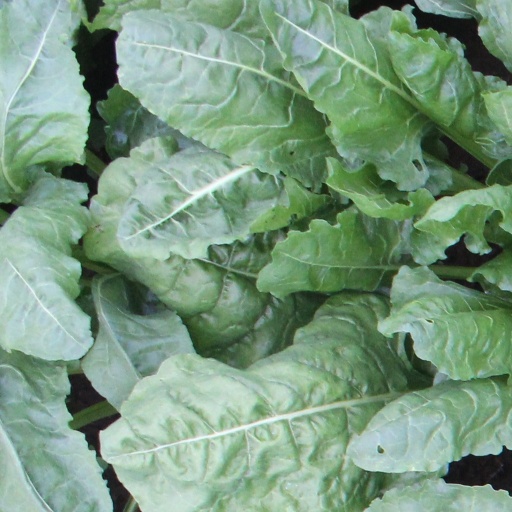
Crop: sugar beet